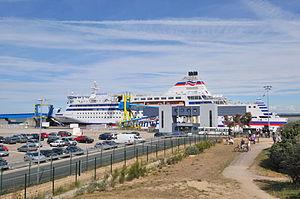
Ouistreham_39.JPG calvados
Le port de Caen-Ouistreham est un port de commerce, un port passager et un port de plaisance français s'étendant sur le canal de Caen à la mer depuis l'embouchure de l'Orne à Ouistreham jusqu'à la ville de Caen, dans le département du Calvados et la région Normandie. Il reste aussi un port de pêche artisanale et côtière.